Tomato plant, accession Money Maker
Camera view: bottom (45 deg); turntable rotation: 210 degrees
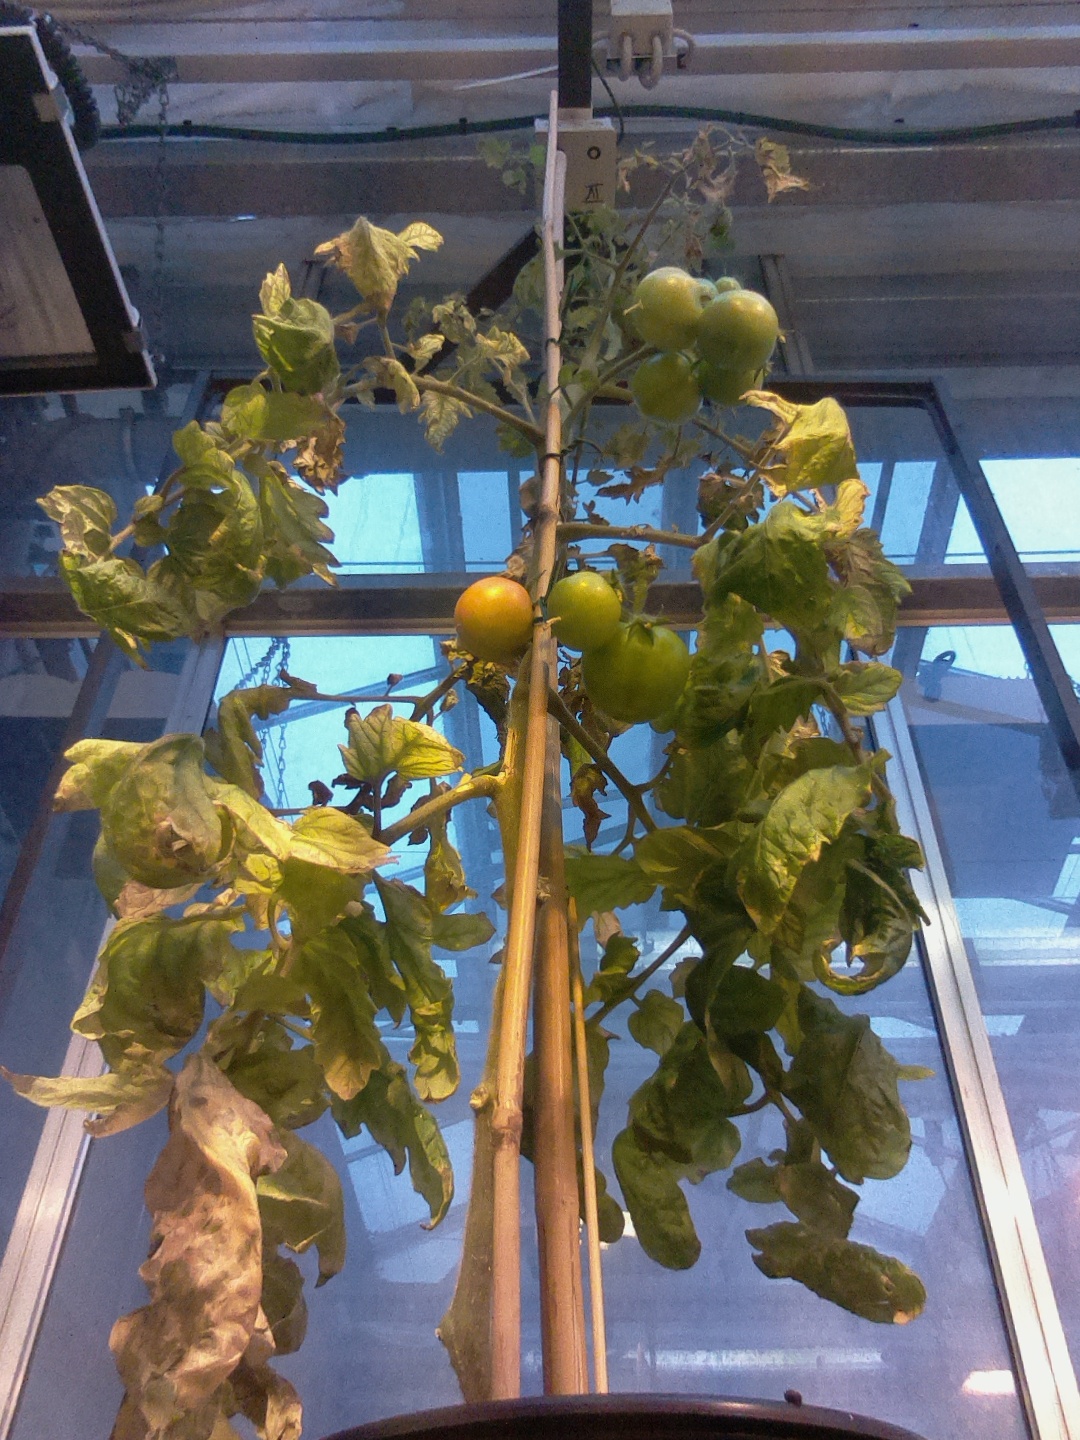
BBCH growth stage 80: fruits start showing typical ripe color (orange -> red)